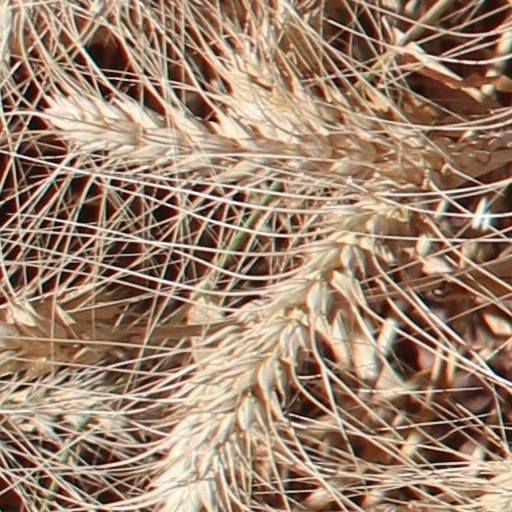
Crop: wheat